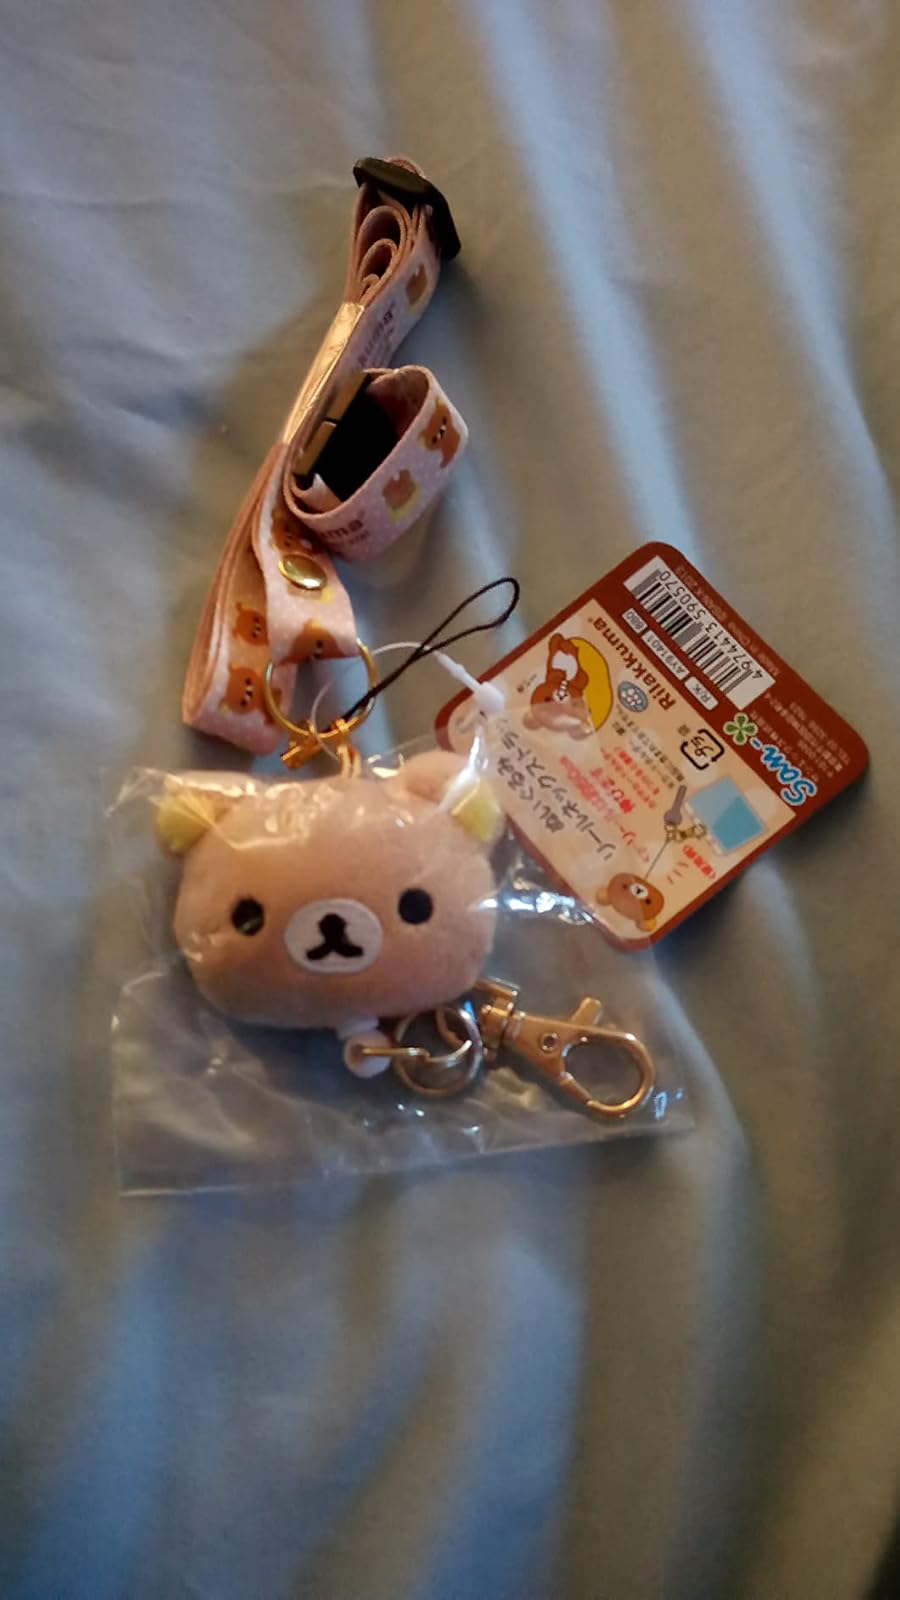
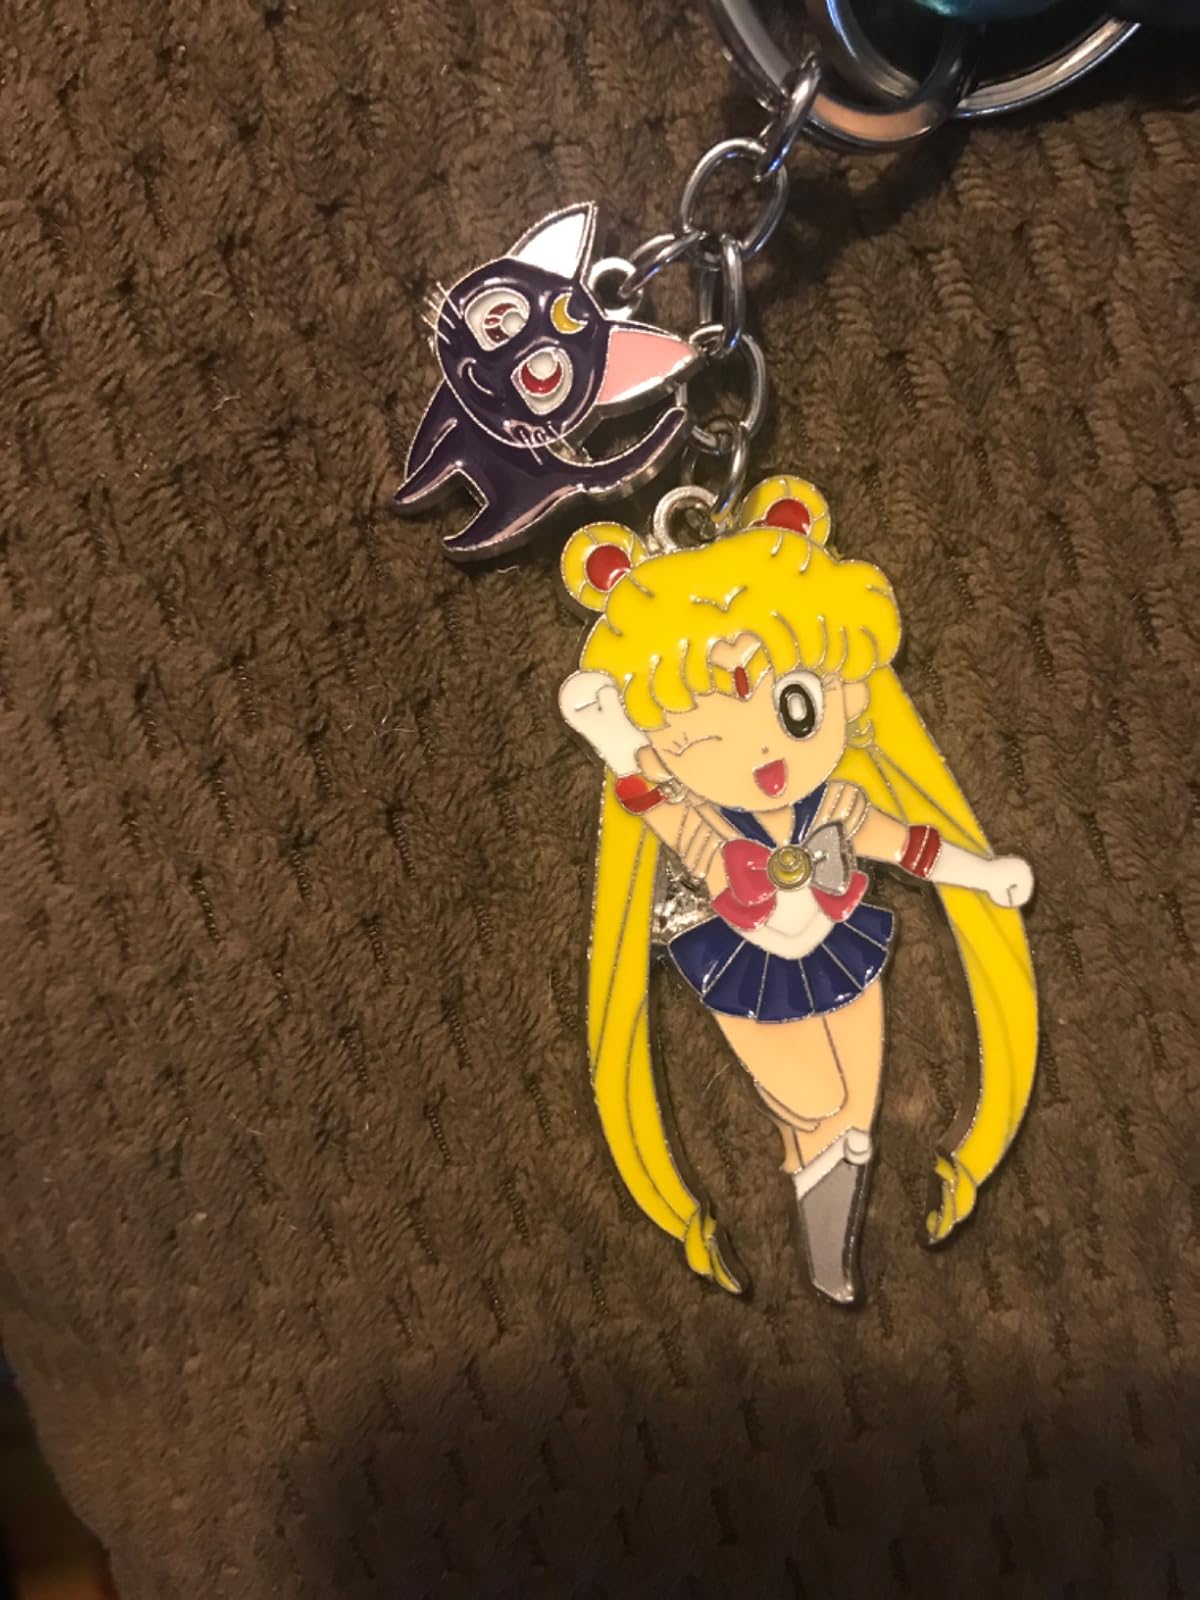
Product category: accessories_keychain
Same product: no